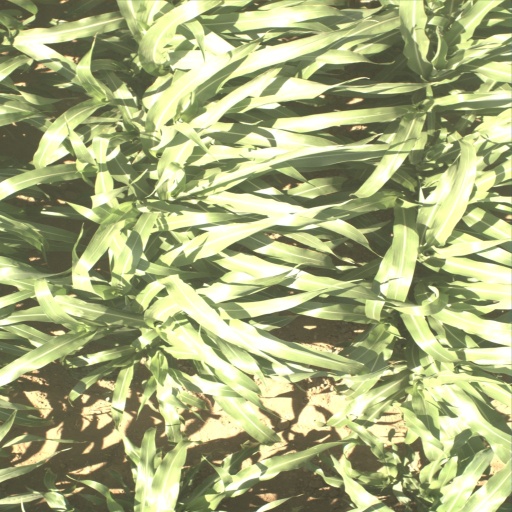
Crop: sorghum